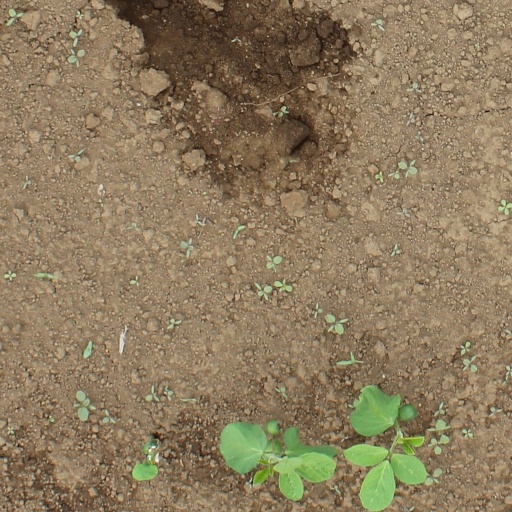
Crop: soybean